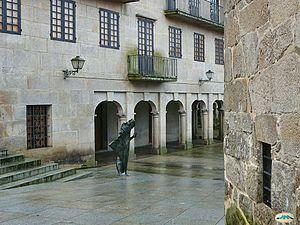
Le musée de Pontevedra, est un musée situé dans la ville galicienne de Pontevedra en Espagne. Il a été fondé par la Députation de Pontevedra le 30 décembre 1927 et il dispose de six bâtiments pour ses expositions.